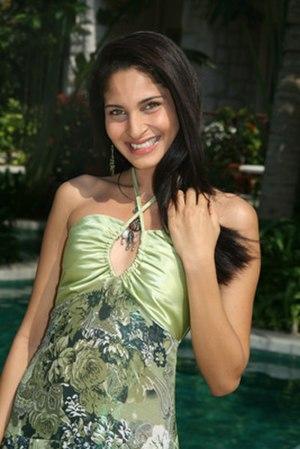
Miss Tanzanie est un concours de beauté féminine, destiné aux jeunes femmes habitantes et de nationalité tanzanienne.